Dummy Mommy

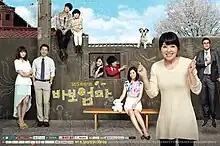
Promotional poster

Dummy Mommy is a 2012 South Korean weekend television series starring Kim Hyun-joo, Ha Hee-ra, Ahn Seo-hyun, Kim Jeong-hoon, Kim Tae-woo, Shin Hyun-joon, Yoo In-young and Gong Hyun-joo . It aired on SBS from March 17 to May 20, 2012 on Saturdays and Sundays at 21:50 for 20 episodes.